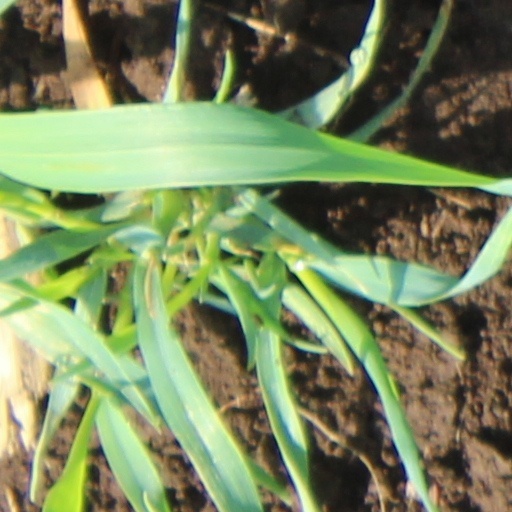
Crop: wheat